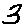
Label: 3